WNAB

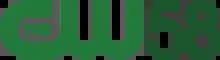
The station's CW-era logo from 2006 until 2021, before the move of that schedule to WZTV-DT2, where the numerical branding was de-emphasized.

On January 24, 2006, Time Warner and CBS Corporation announced that they would partner to launch The CW Television Network, as a replacement for The WB and UPN, initially featuring a mix of programs carried over from those two networks and newer series. Sinclair later signed WNAB as the market's affiliate of the network, as part of a wider deal to affiliate its WB affiliates and independent stations with The CW. The CW launched, with WNAB as its Nashville station, on September 18, 2006.